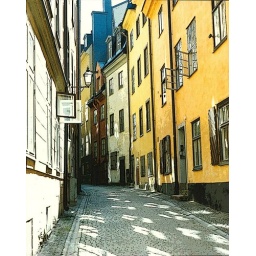
I stopped in my tracks and grabed my camera when I spotted the reflections of the windows on the sidewalk